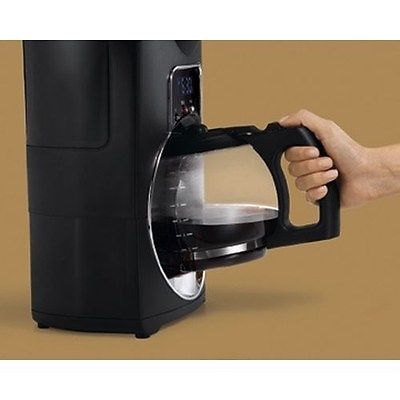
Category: coffee maker